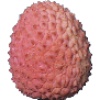
Label: Lychee 1